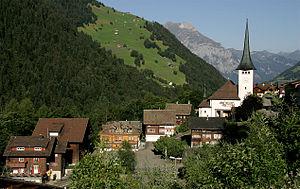
Spiringen est une commune suisse du canton d'Uri. Ses habitants portent le nom de Spiringer et de Spiringerinnen. Lors du dernier recensement en 2000, la langue principale était l'allemand pour 99,79 % des habitants et l'italien pour 0,21 %. 95 % était catholique.